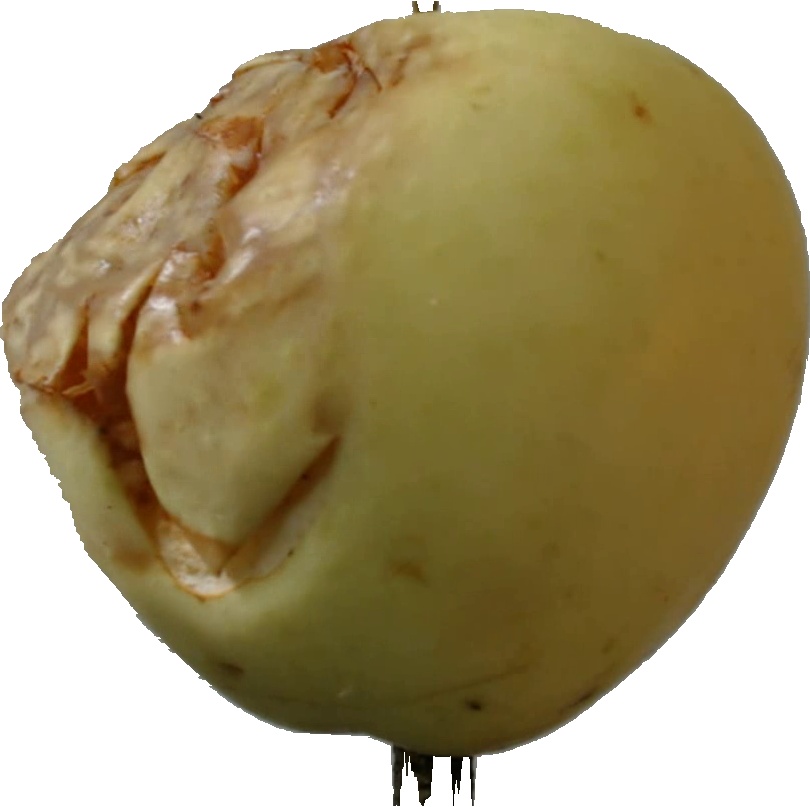
Label: apple_hit_1